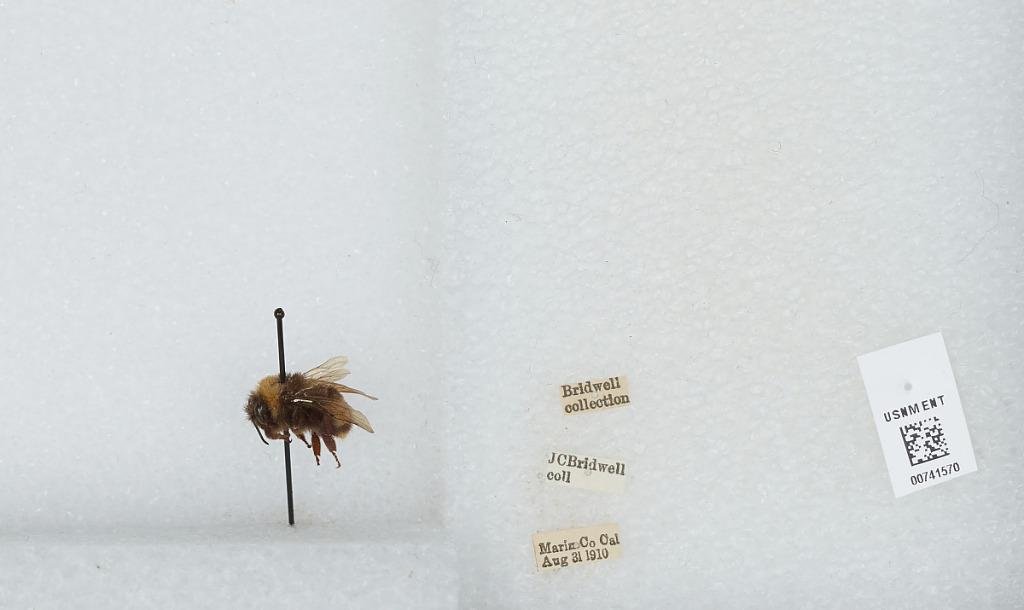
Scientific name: Bombus (Bombus) occidentalis Greene
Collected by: J. Bridwell
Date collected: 1910-8-31
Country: United States
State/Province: California
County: Marin
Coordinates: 38.03, -122.73